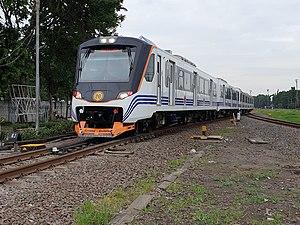
La Philippine National Railway est la société nationale des transports ferrés aux Philippines. Fondée durant l'époque coloniale espagnole en 1892, elle opère en 2020 uniquement sur l'île de Luzon.